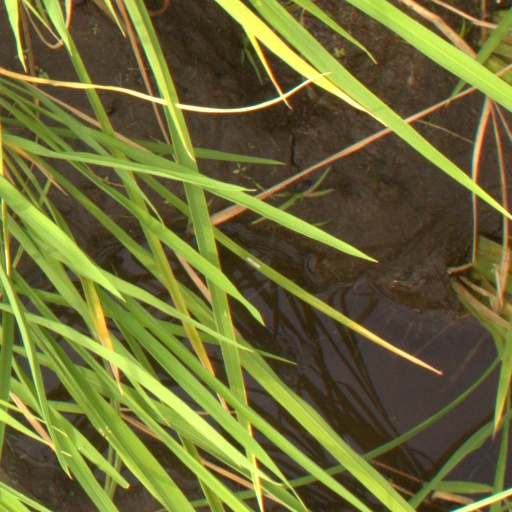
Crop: rice